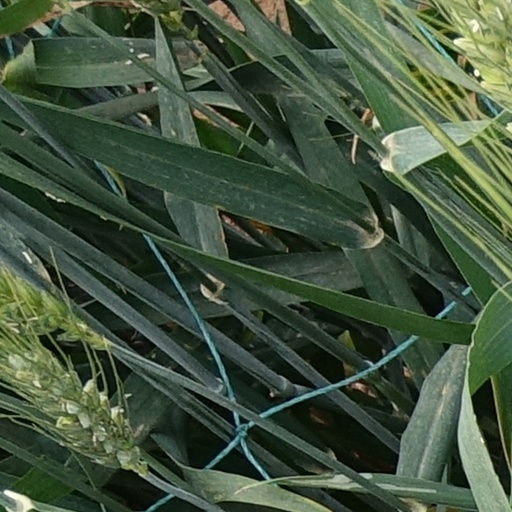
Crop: wheat